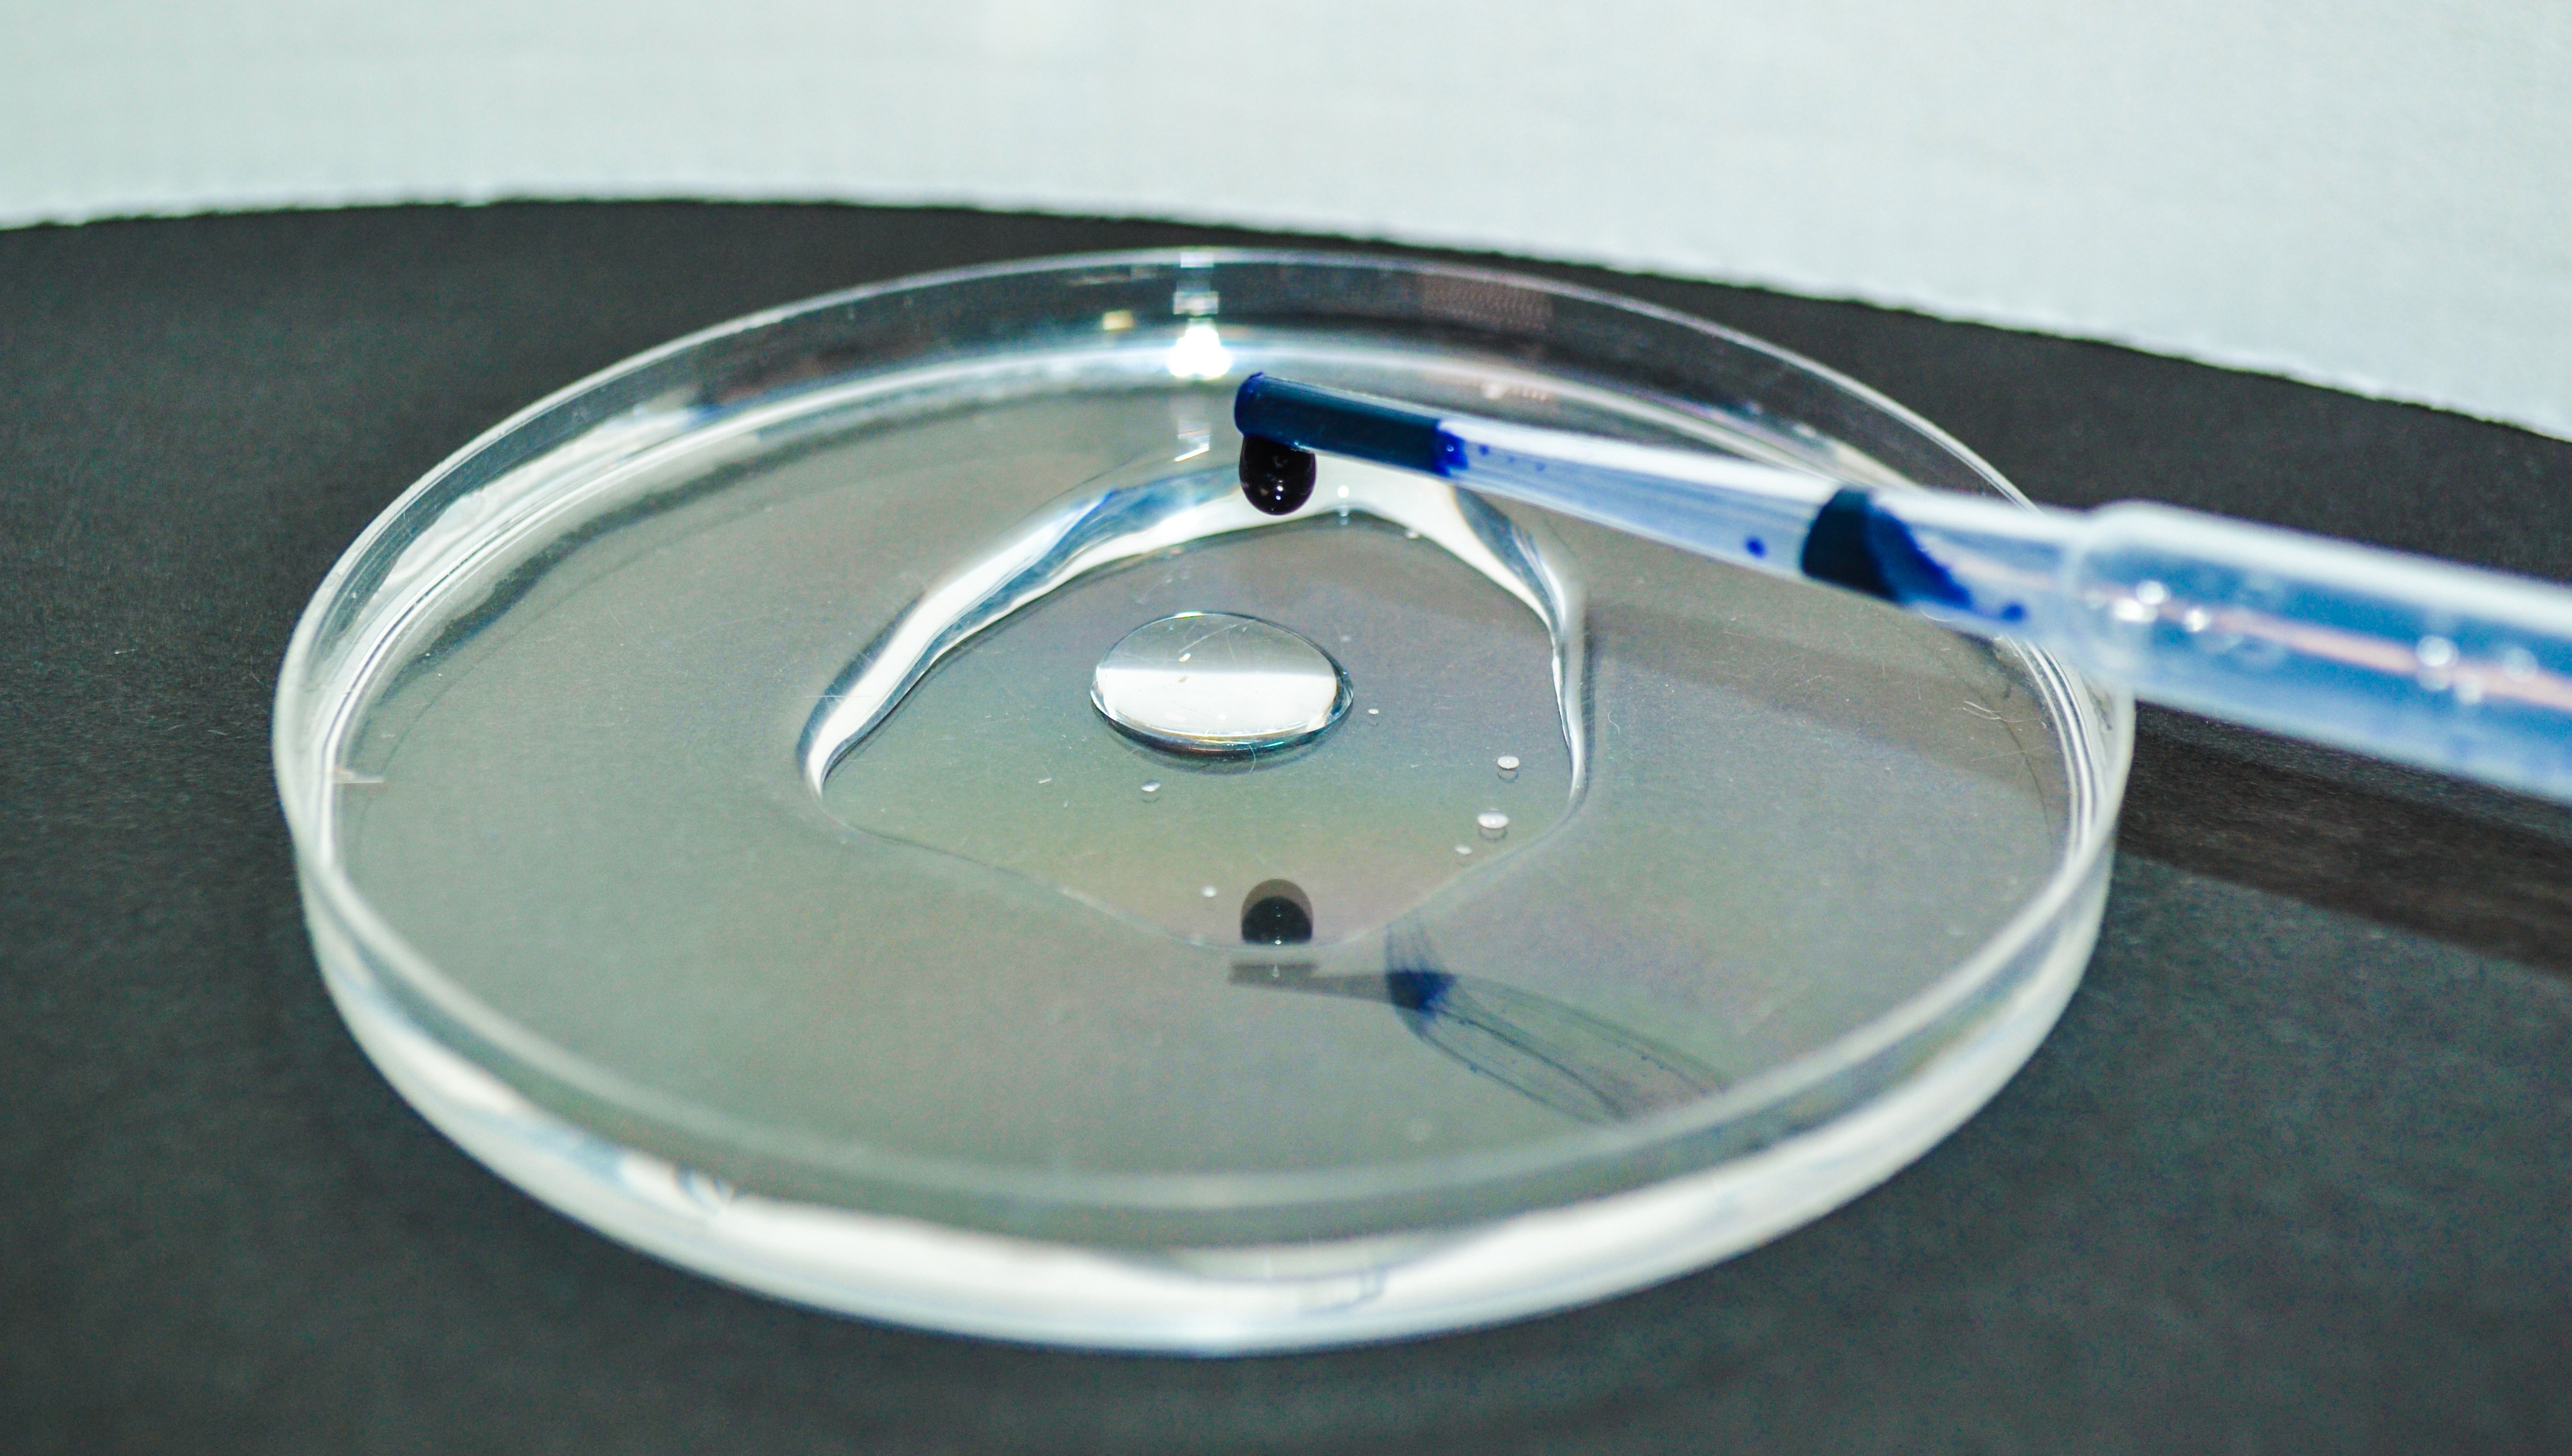
water, wheel, ray, glass, lighting, drip, pipette